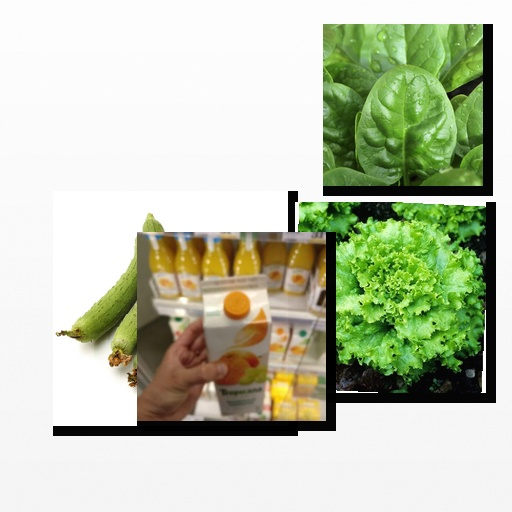
Food items: lettuce, mandarin_juice, ridge_gourd, spinach